Diophon

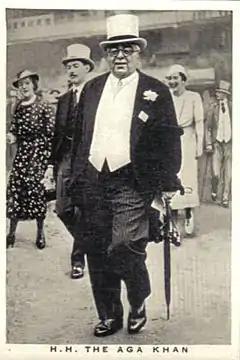
Diophon's owner Aga Khan III

On 7 May, with Hulme in the saddle, Diophon started at odds of 11/2 in a twenty-runner field for the 116th running of the 2000 Guineas over the Rowley Mile course at Newmarket. In a very close finish, which saw the leaders racing up opposite sides of the wide Newmarket track, he was adjudged to have won by a head from Bright Knight with Green Fire a neck away in third. The photo-finish camera was not used in England at that time and most of the spectators disagreed with the judge's decision, believing that Bright Knight had crossed the line in front. The runner-up's jockey, Frank Bullock, stated that he was certain that he had won the race by at least a length. Diophon's victory provided a first classic success for both his owner and jockey.